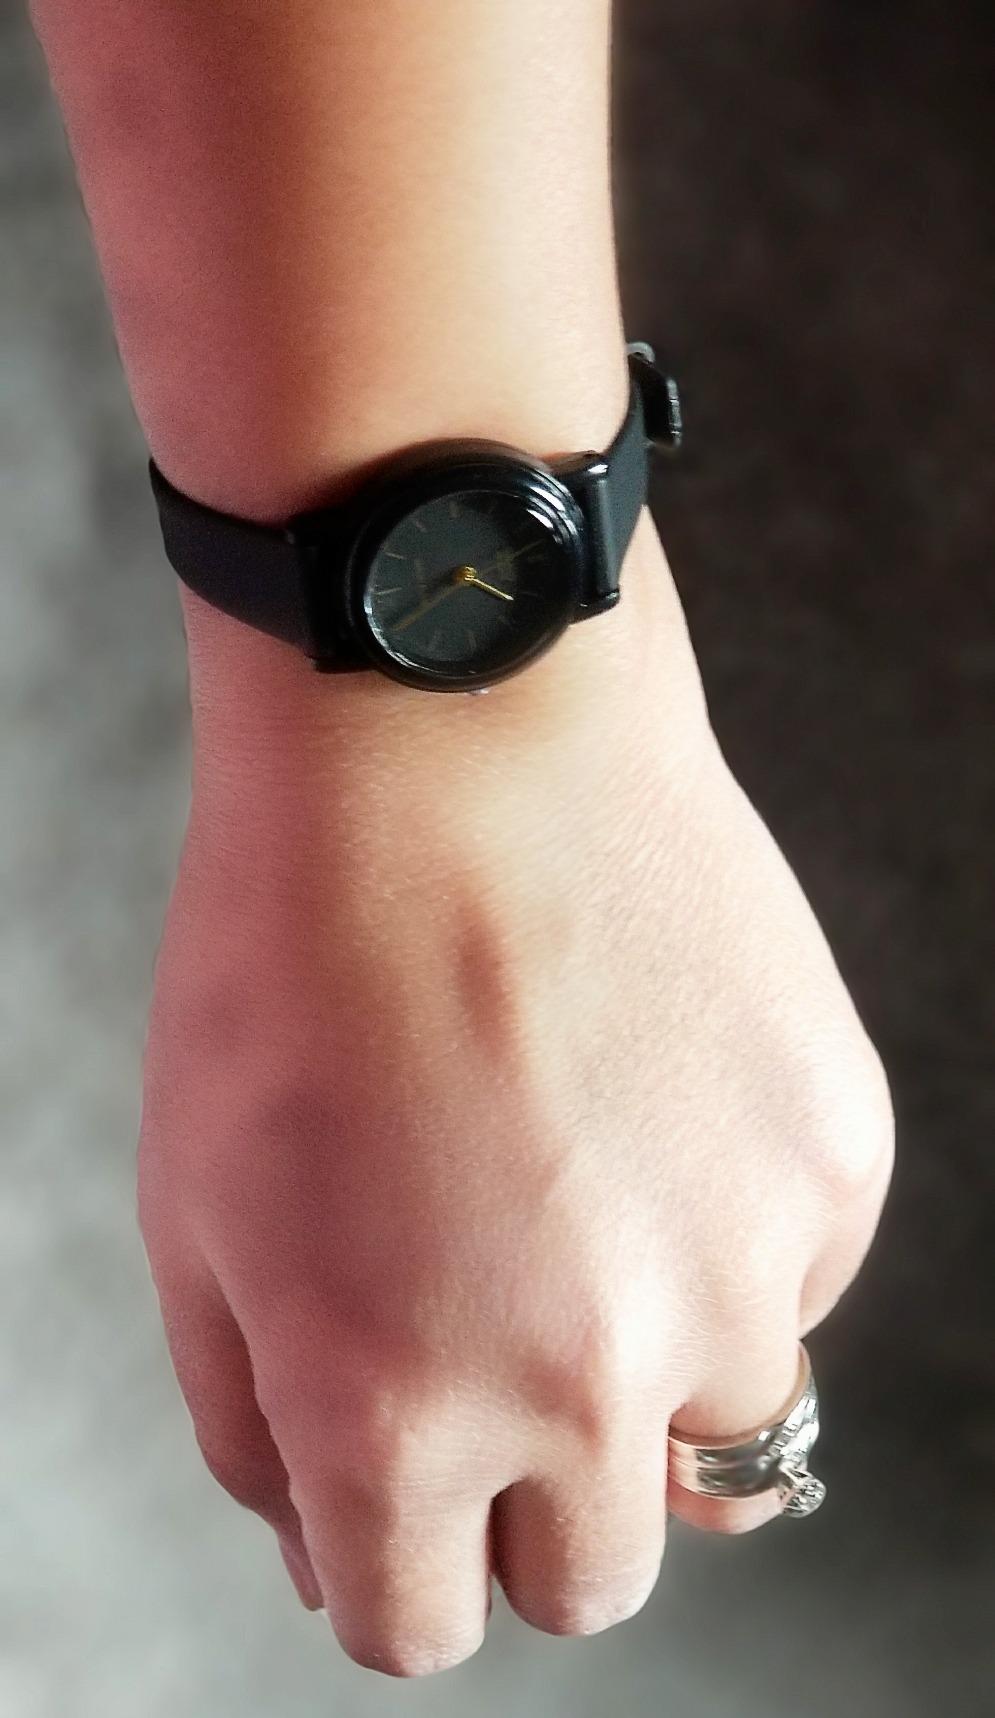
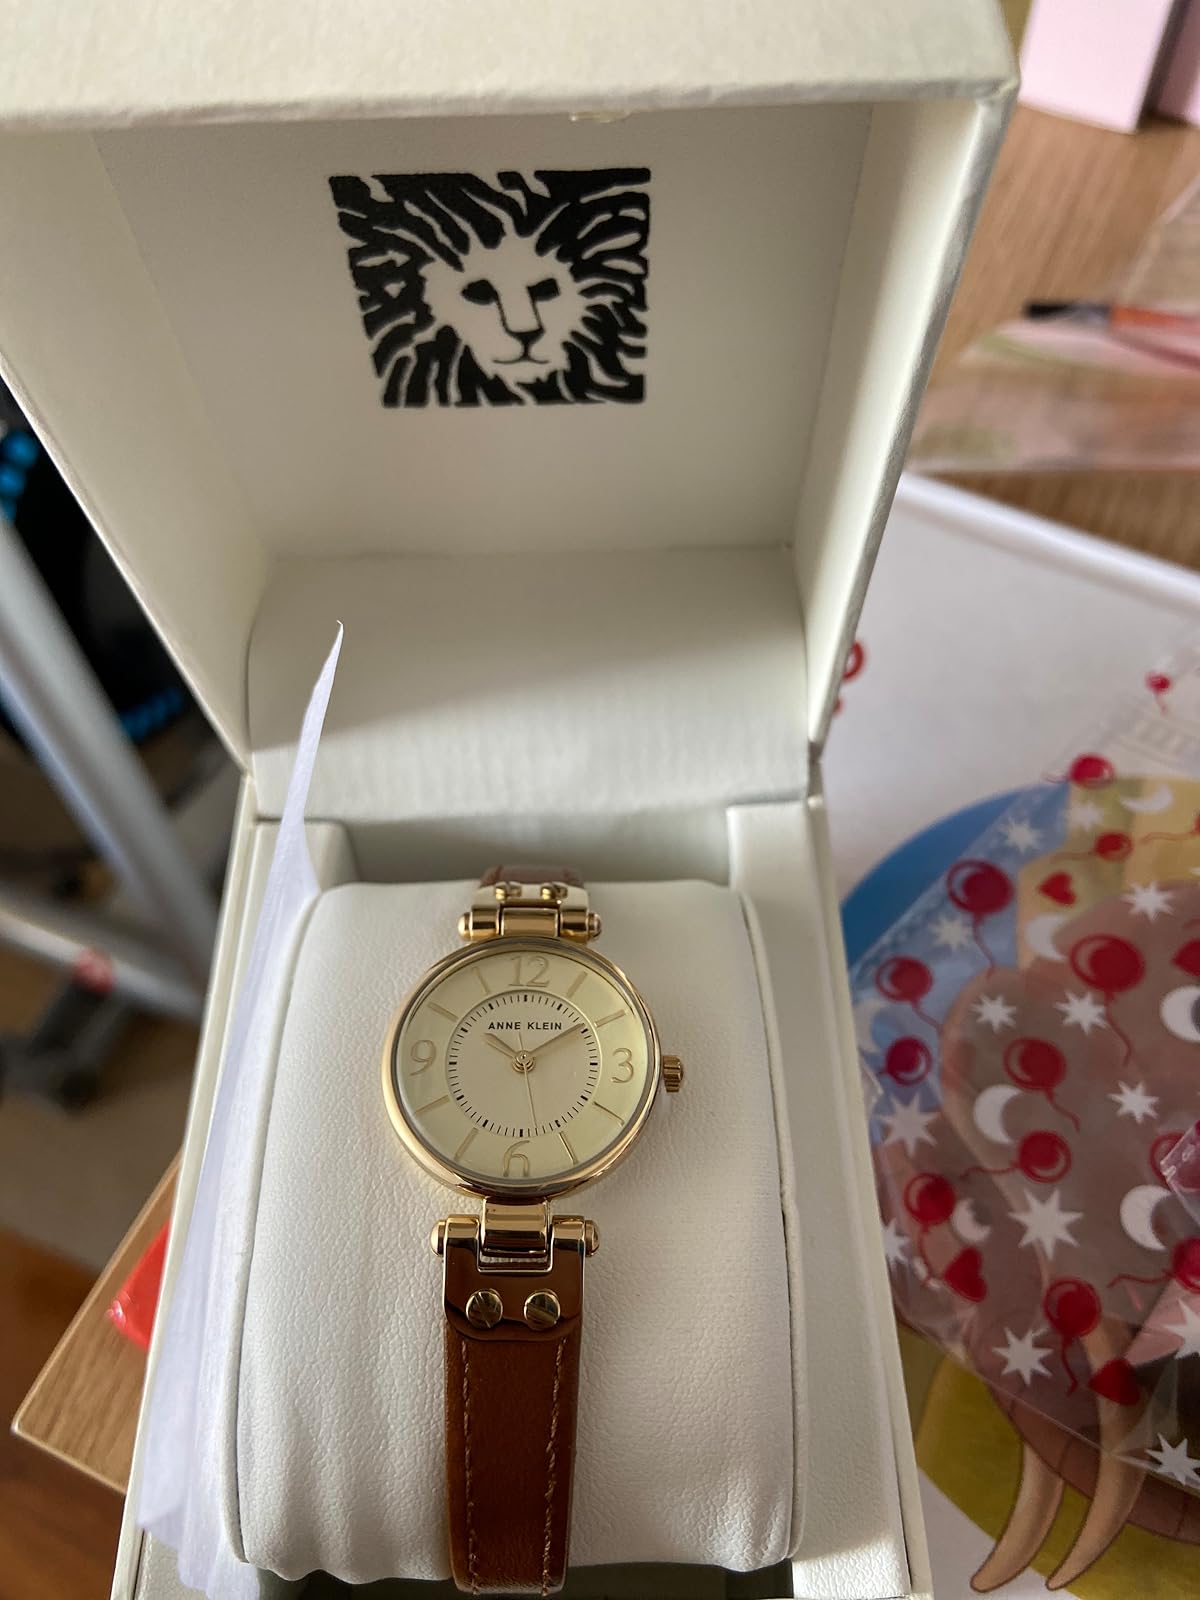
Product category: accessories_watch
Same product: no